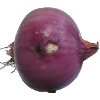
Label: Onion Red Peeled 1